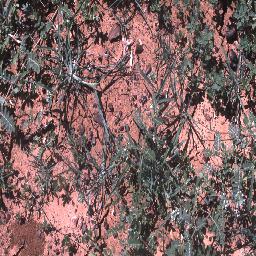
Label: negative